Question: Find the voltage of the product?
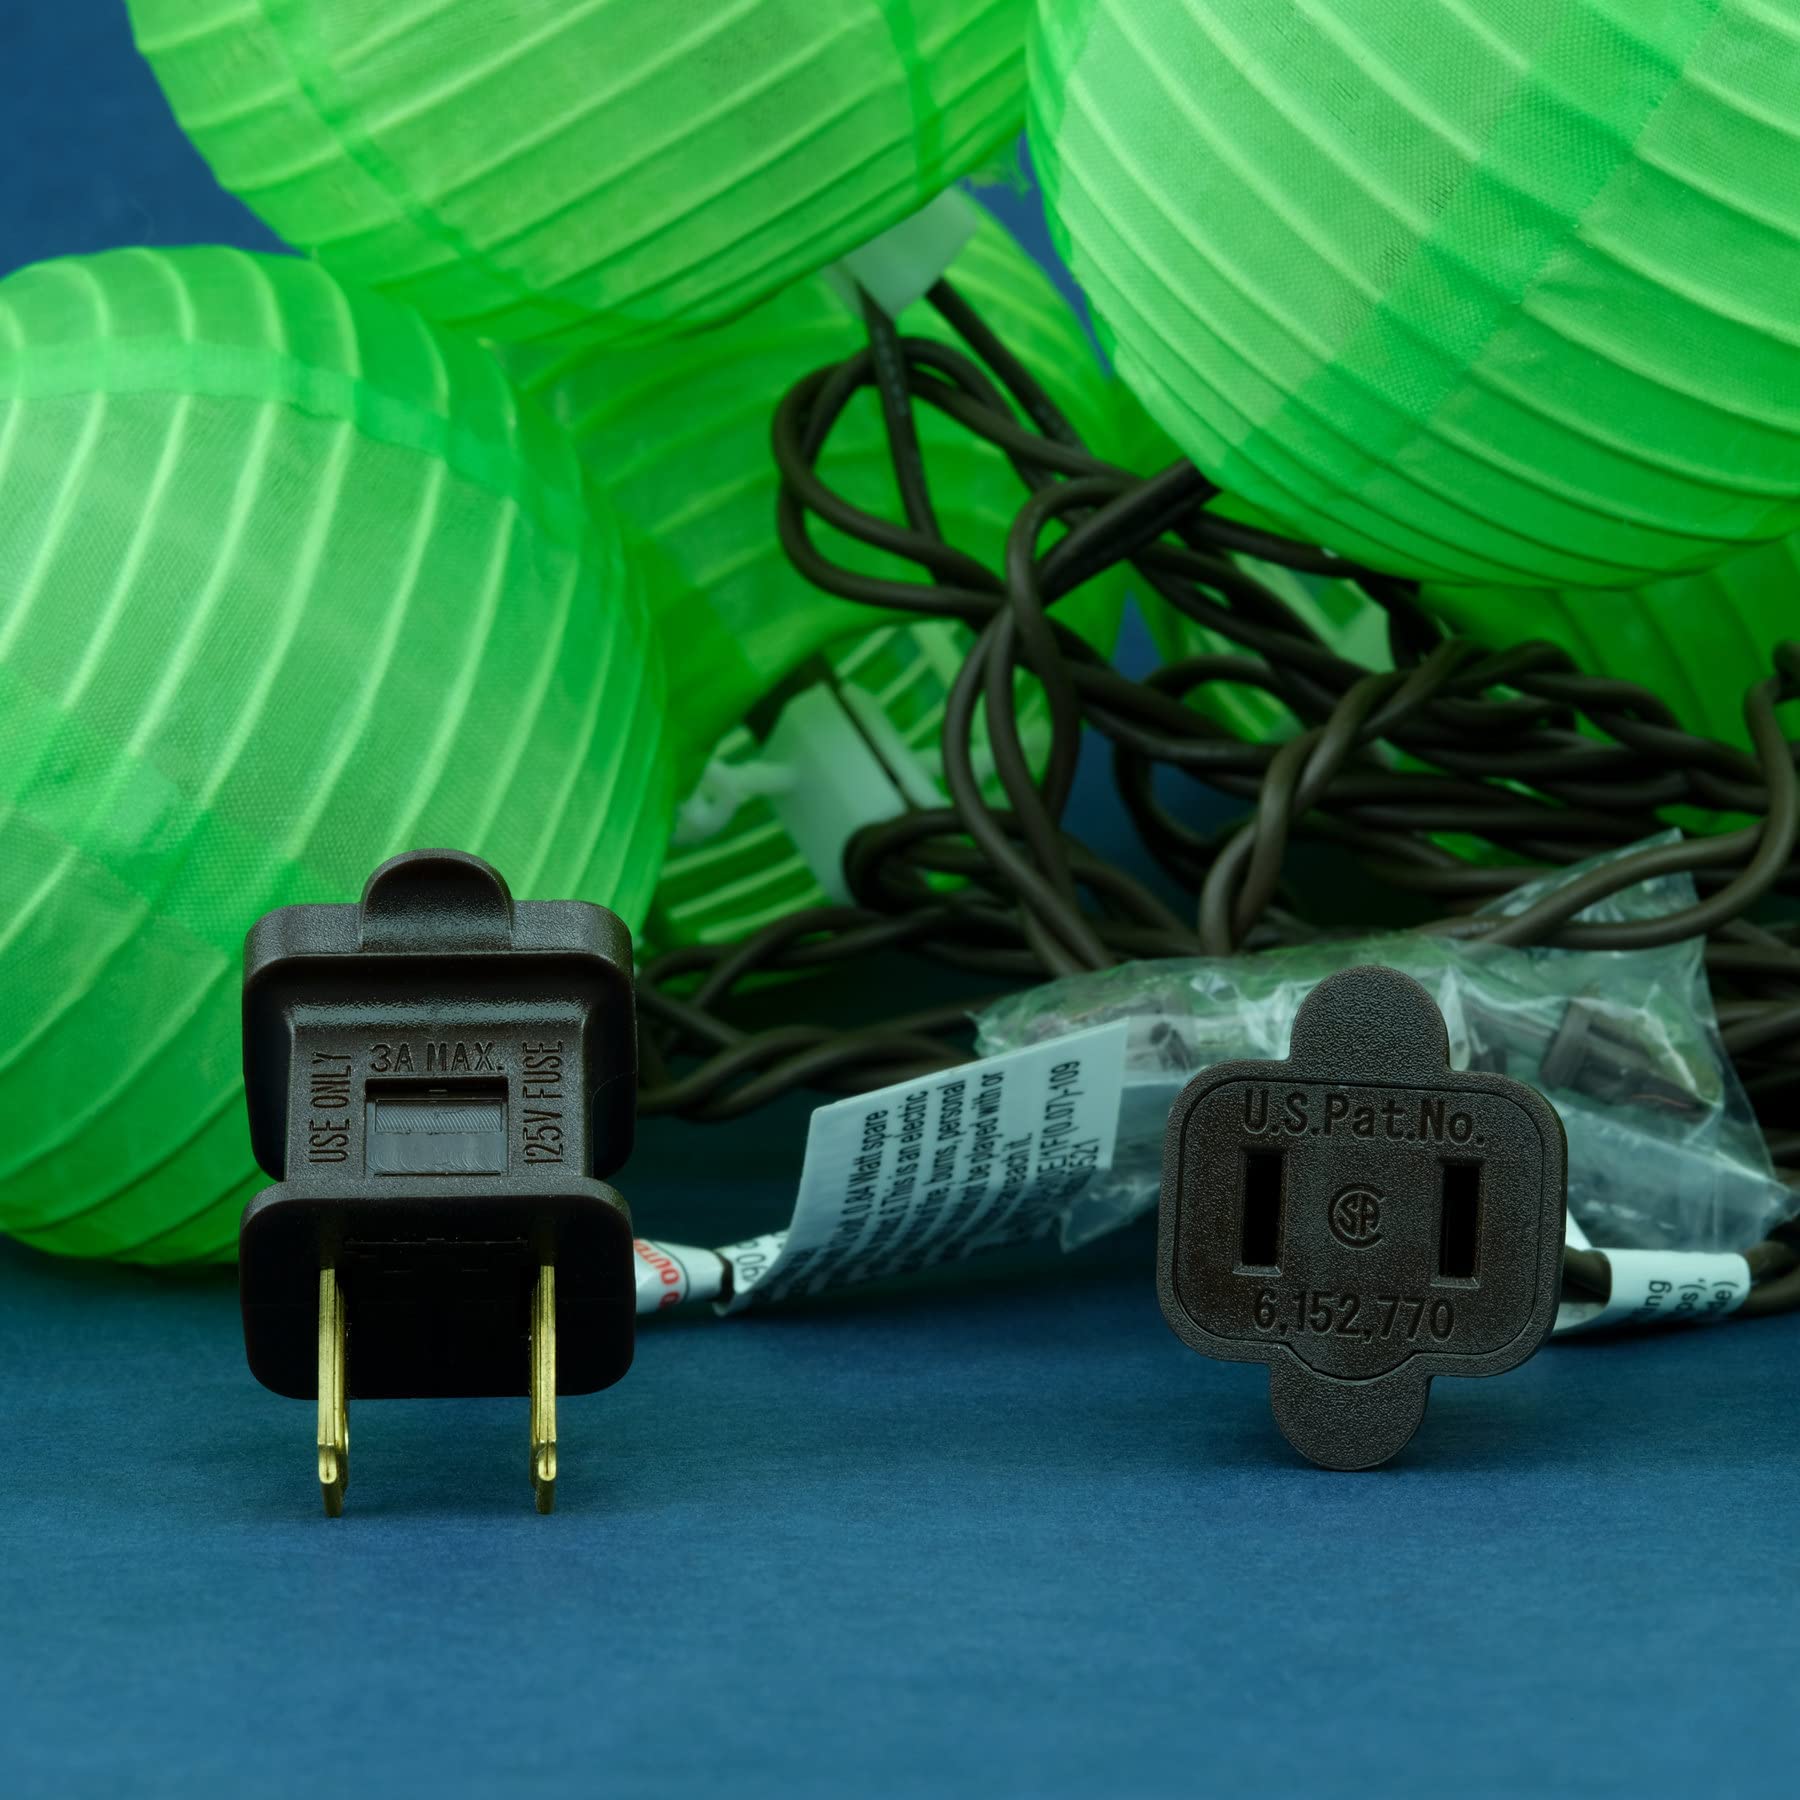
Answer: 125.0 volt